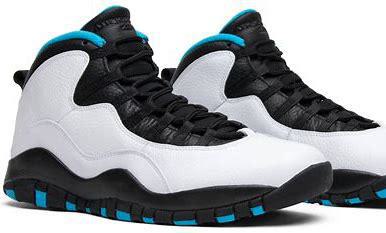
Brand: Jordan
Model: 10 Retro